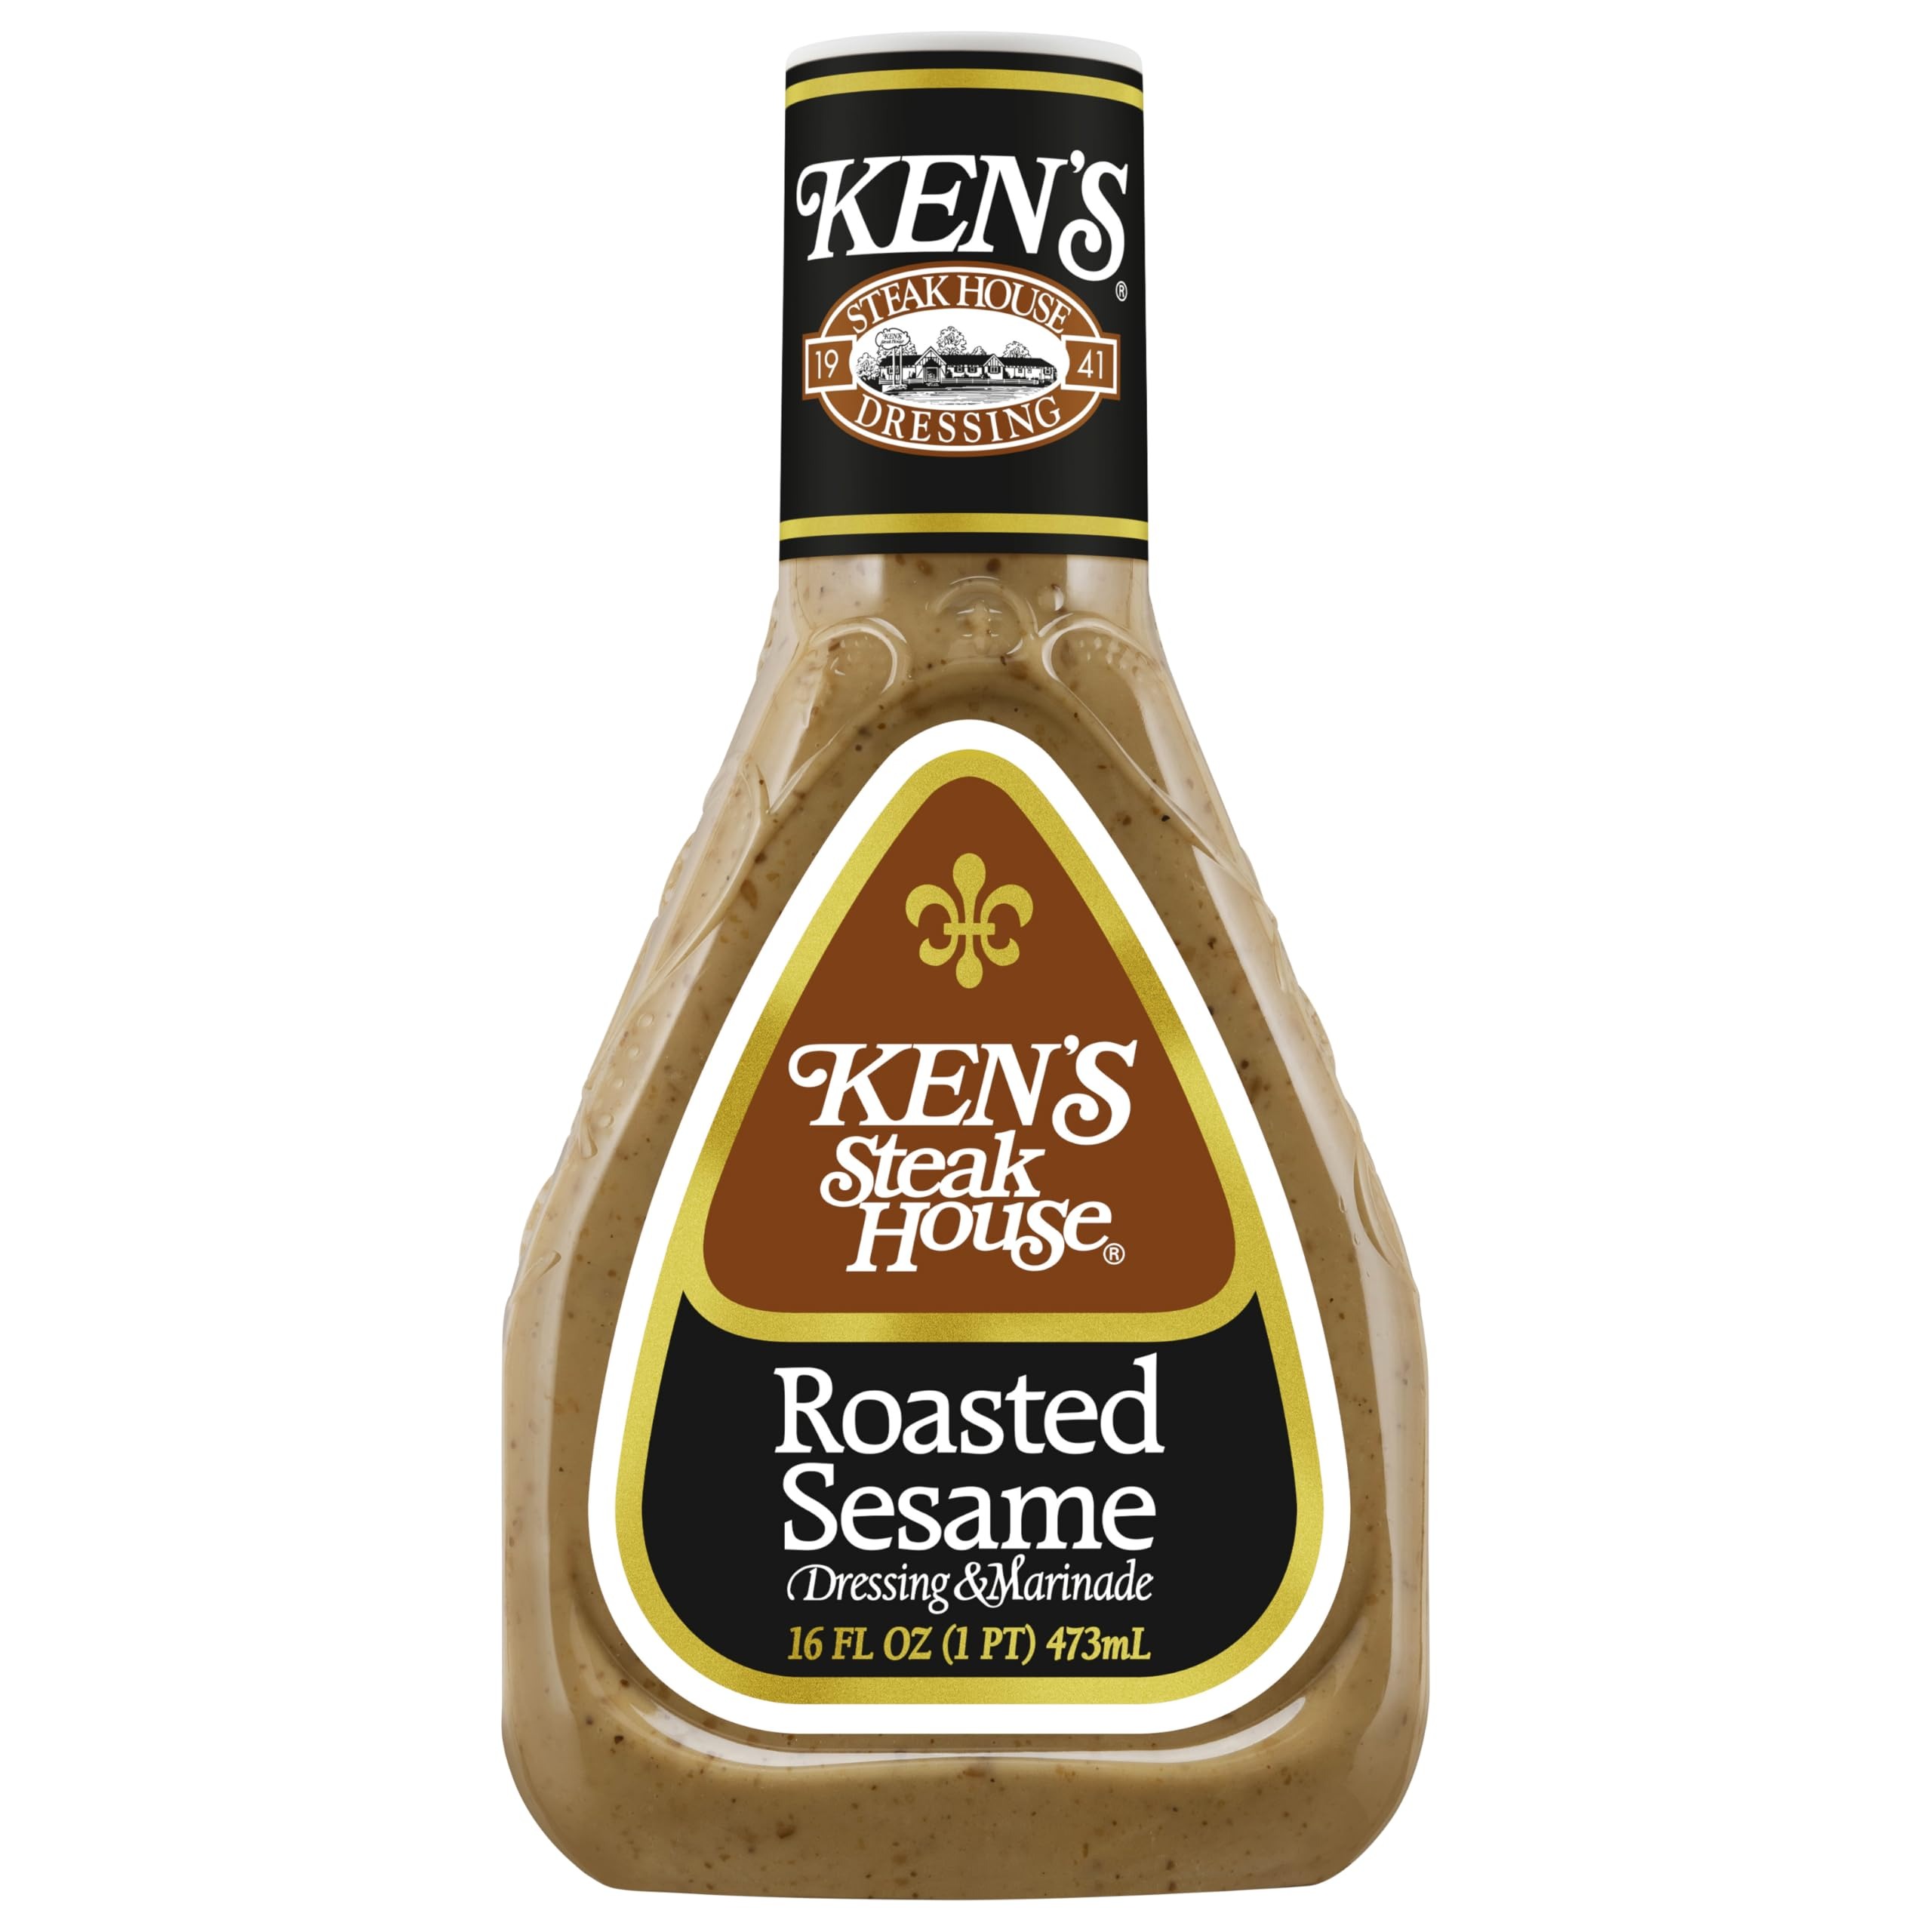
Item Name: Kens Steak House, Dressing Roasted Sesame Marinade, 16 Fl Oz
Product Description: Sesame Vinaigrette Salad Dressings
Value: 16.0
Unit: Fl Oz

Price: 13.95